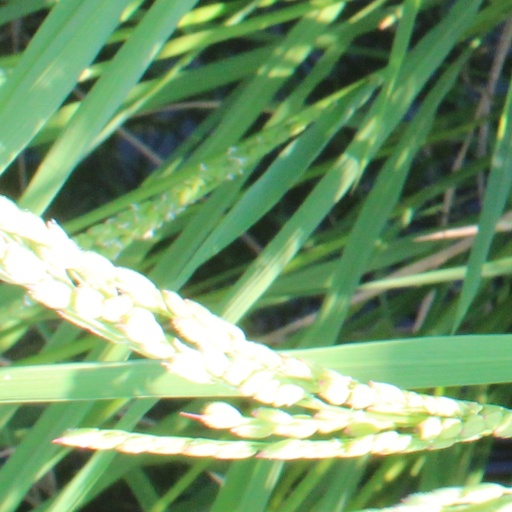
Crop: rice